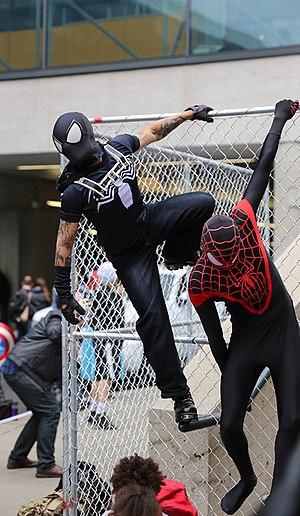
Venom est un antihéros évoluant dans l'univers Marvel de la maison d'édition Marvel Comics. Créé par David Michelinie et Todd McFarlane, le personnage de fiction apparait pour la première fois dans le comic book The Amazing Spider-Man #252 en mai 1984.